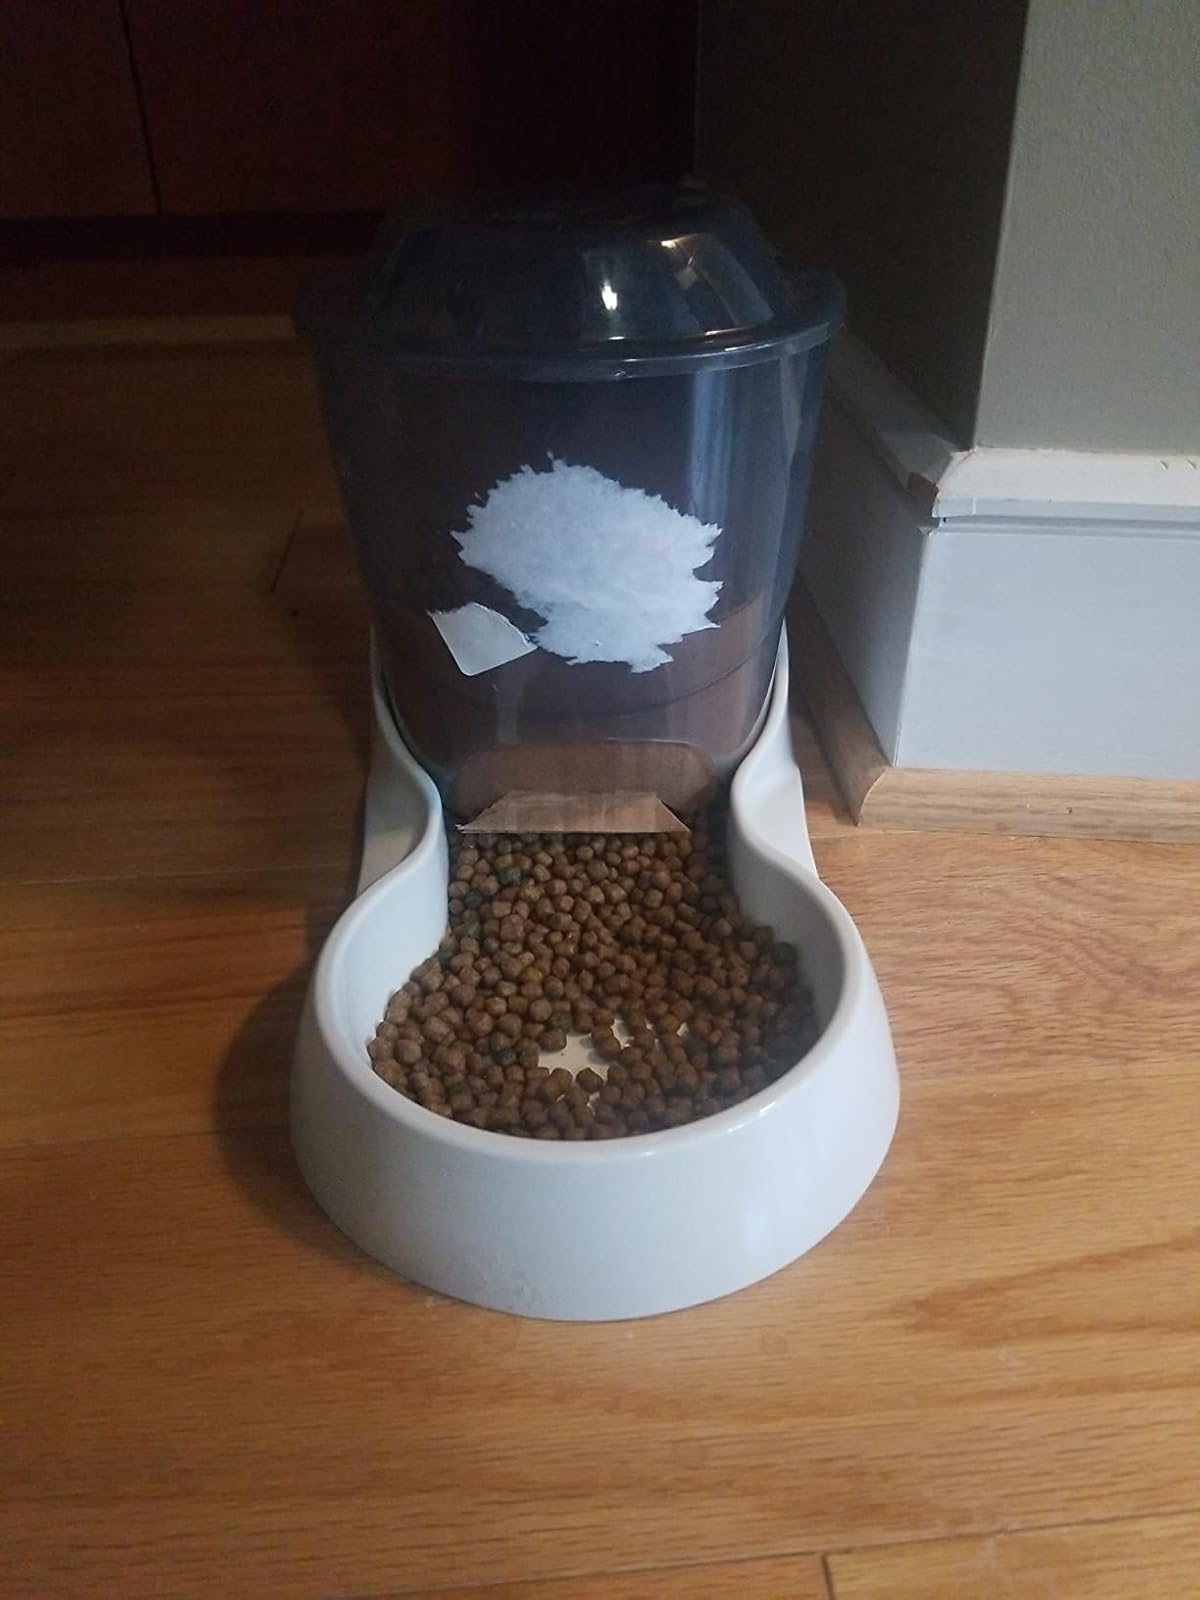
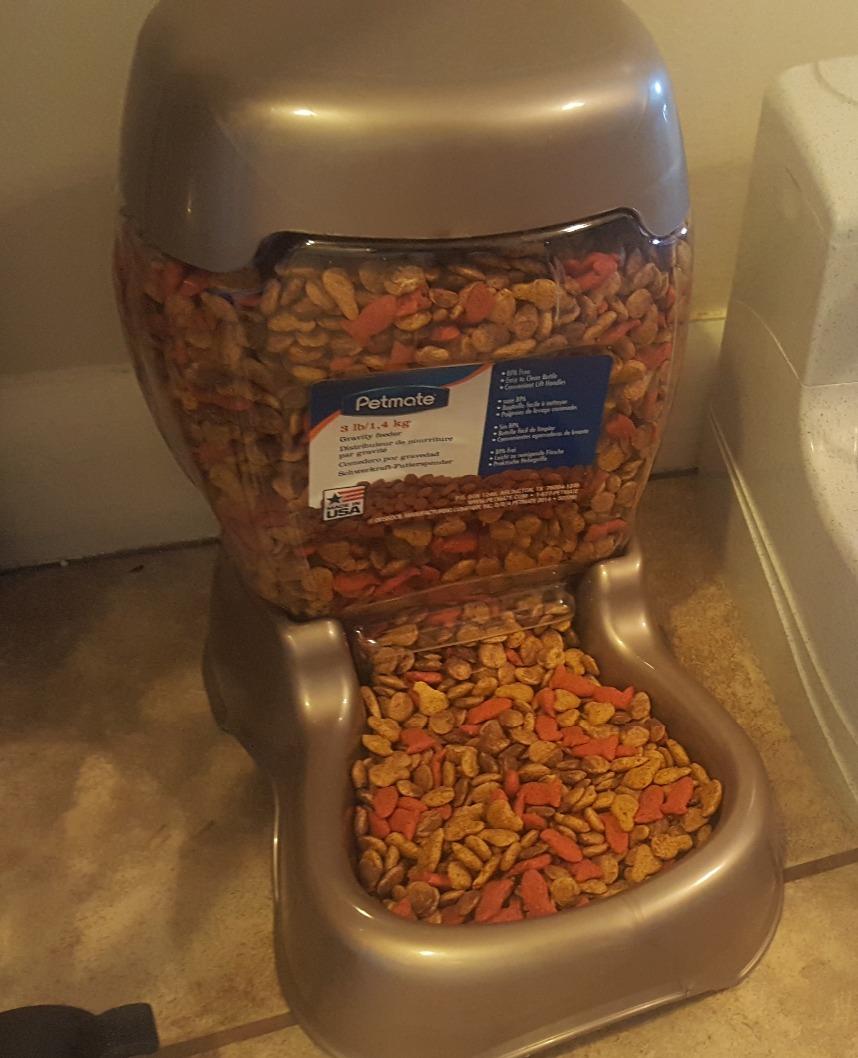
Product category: items_feeder
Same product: no